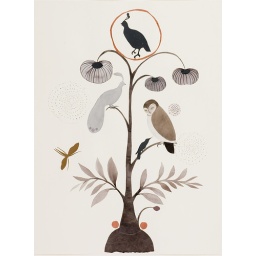
white 3 bird by Lena Wolff